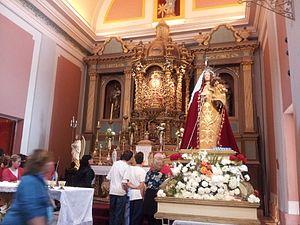
La province de Córdoba est une province de l'Argentine. Située dans le centre-nord du pays, elle est parfois appelée le « Cœur de l'Argentine ». Sa capitale est Córdoba, la deuxième plus grande ville du pays. La province a une superficie de 165 321 km² et une population de 3 567 654 habitants en 2015, ce qui en fait la deuxième province la plus peuplée du pays, après celle de Buenos Aires.